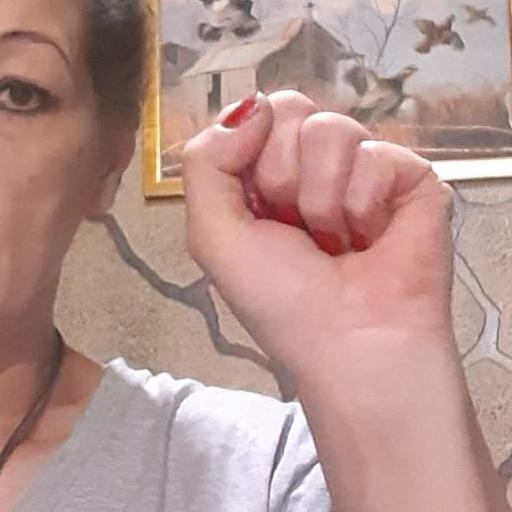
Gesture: fist